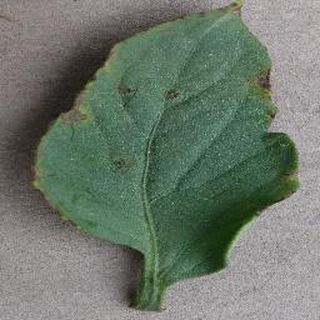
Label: tomato_bacterial_spot